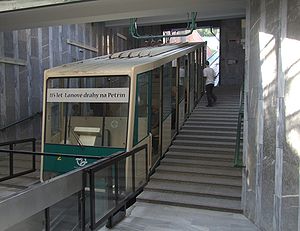
Petřín Kabelbane / Billedgalleri
Petřín Kabelbane er en kabelbane i Tjekkiets hovedstad Prag. Den forbinder bydelen Malá Strana med toppen af Petřín-bjerget. Banen har tre stoppesteder: Újezd, Nebozízek og Petřín.